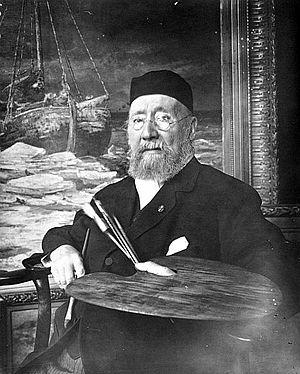
Hendrik Willem Mesdag, né à Groningue le 23 février 1831 et mort à La Haye le 10 juillet 1915, est un peintre néerlandais.